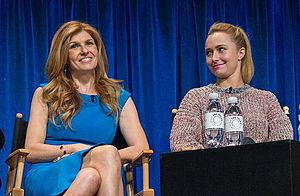
Connie Britton, née Constance Elaine « Connie » Womack, est une actrice et productrice américaine née le 6 mars 1967 à Boston, Massachusetts.
Hayden Panettiere est une actrice, mannequin et chanteuse américaine, née le 21 août 1989 à Palisades.